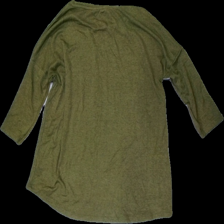
View: back
Type: Top
Category: Ladies
Brand: Kappahl
Colors: Green
Material: 84% Viscose 16% Polyester
Cut: Regular
Size: S
Price range: <50
Recommended usage: Export
Description: green top